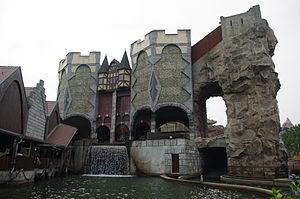
River Quest est une attraction de type rivière rapide en bouées, située dans la zone Mystery du parc à thèmes allemand Phantasialand. L'attraction a été construite en 2002 par Hafema et a la particularité de posséder en début de parcours deux ascenseurs pour hisser les bouées jusqu'à leur point culminant.